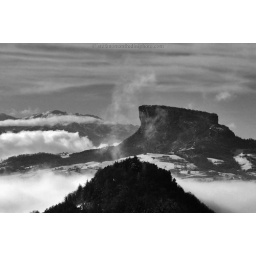
La Pietra di Bismantova e il salame di Felina in abito invernale - Bismantova Stone e Felina tower in winter dress